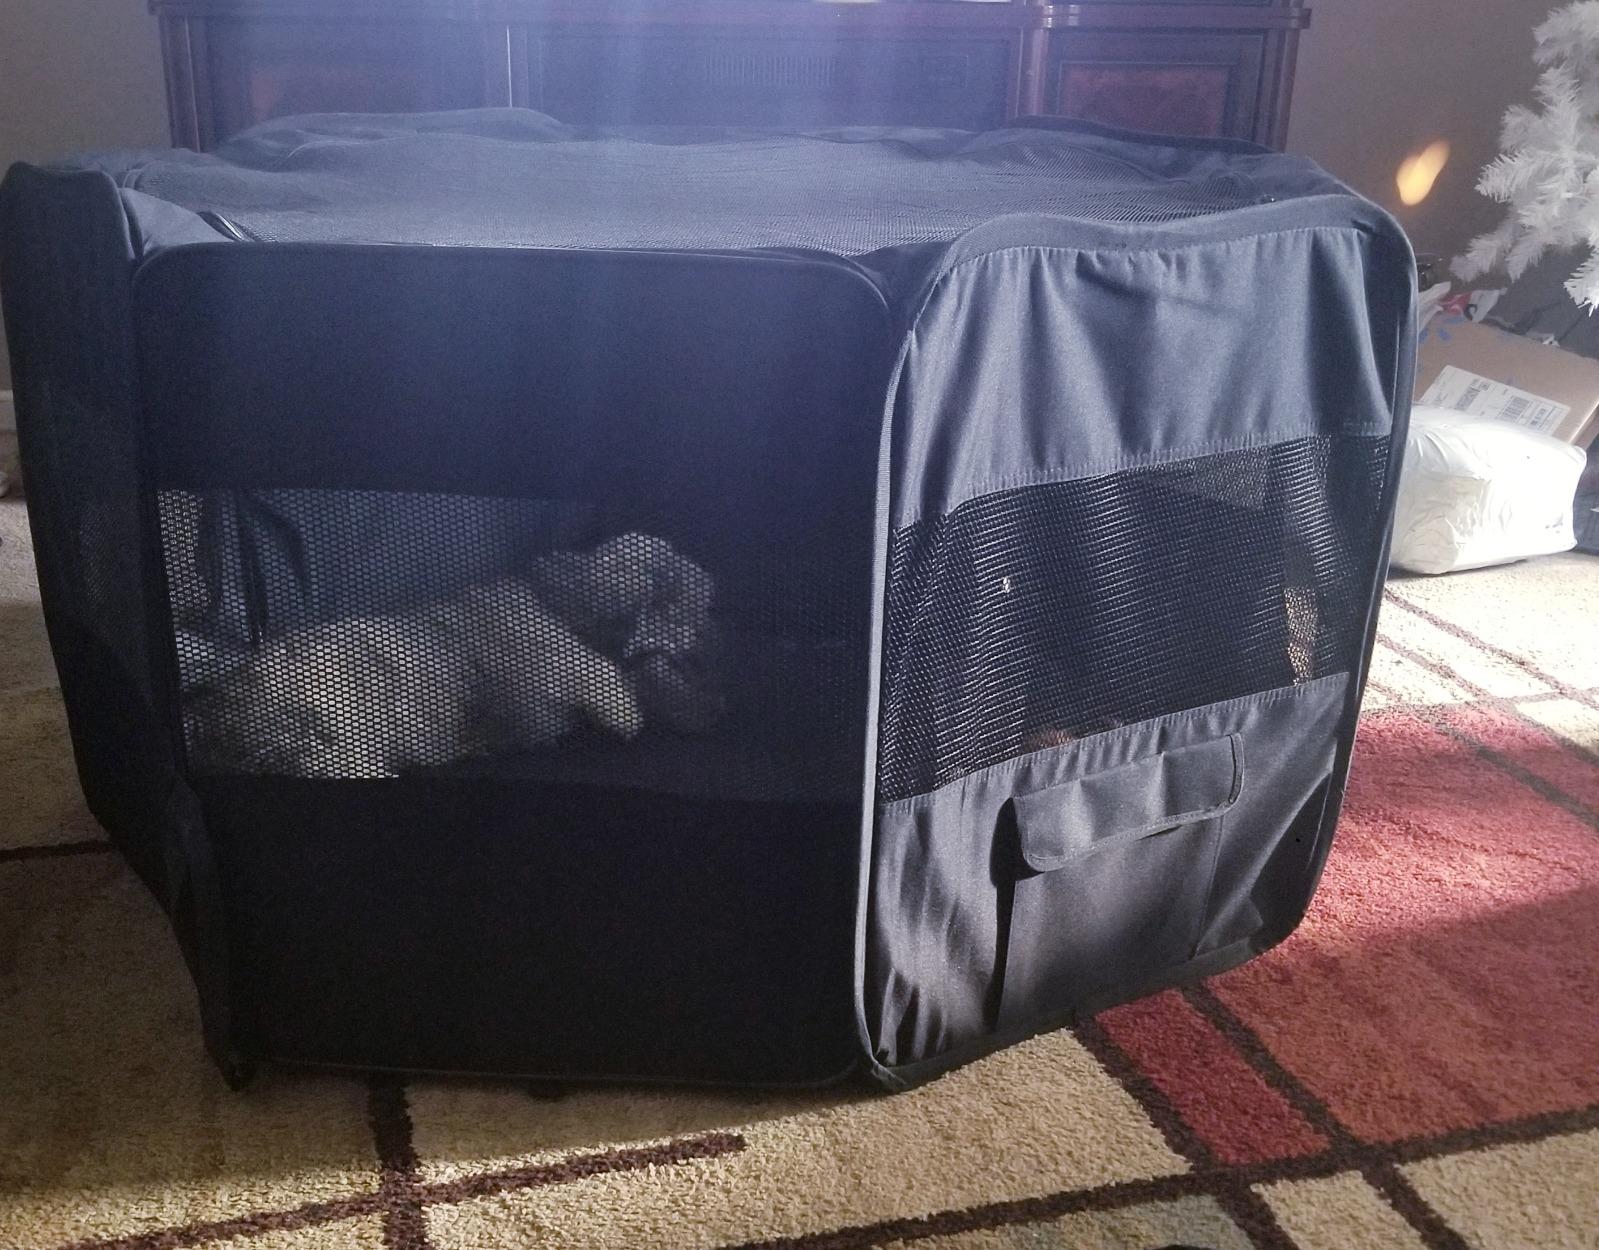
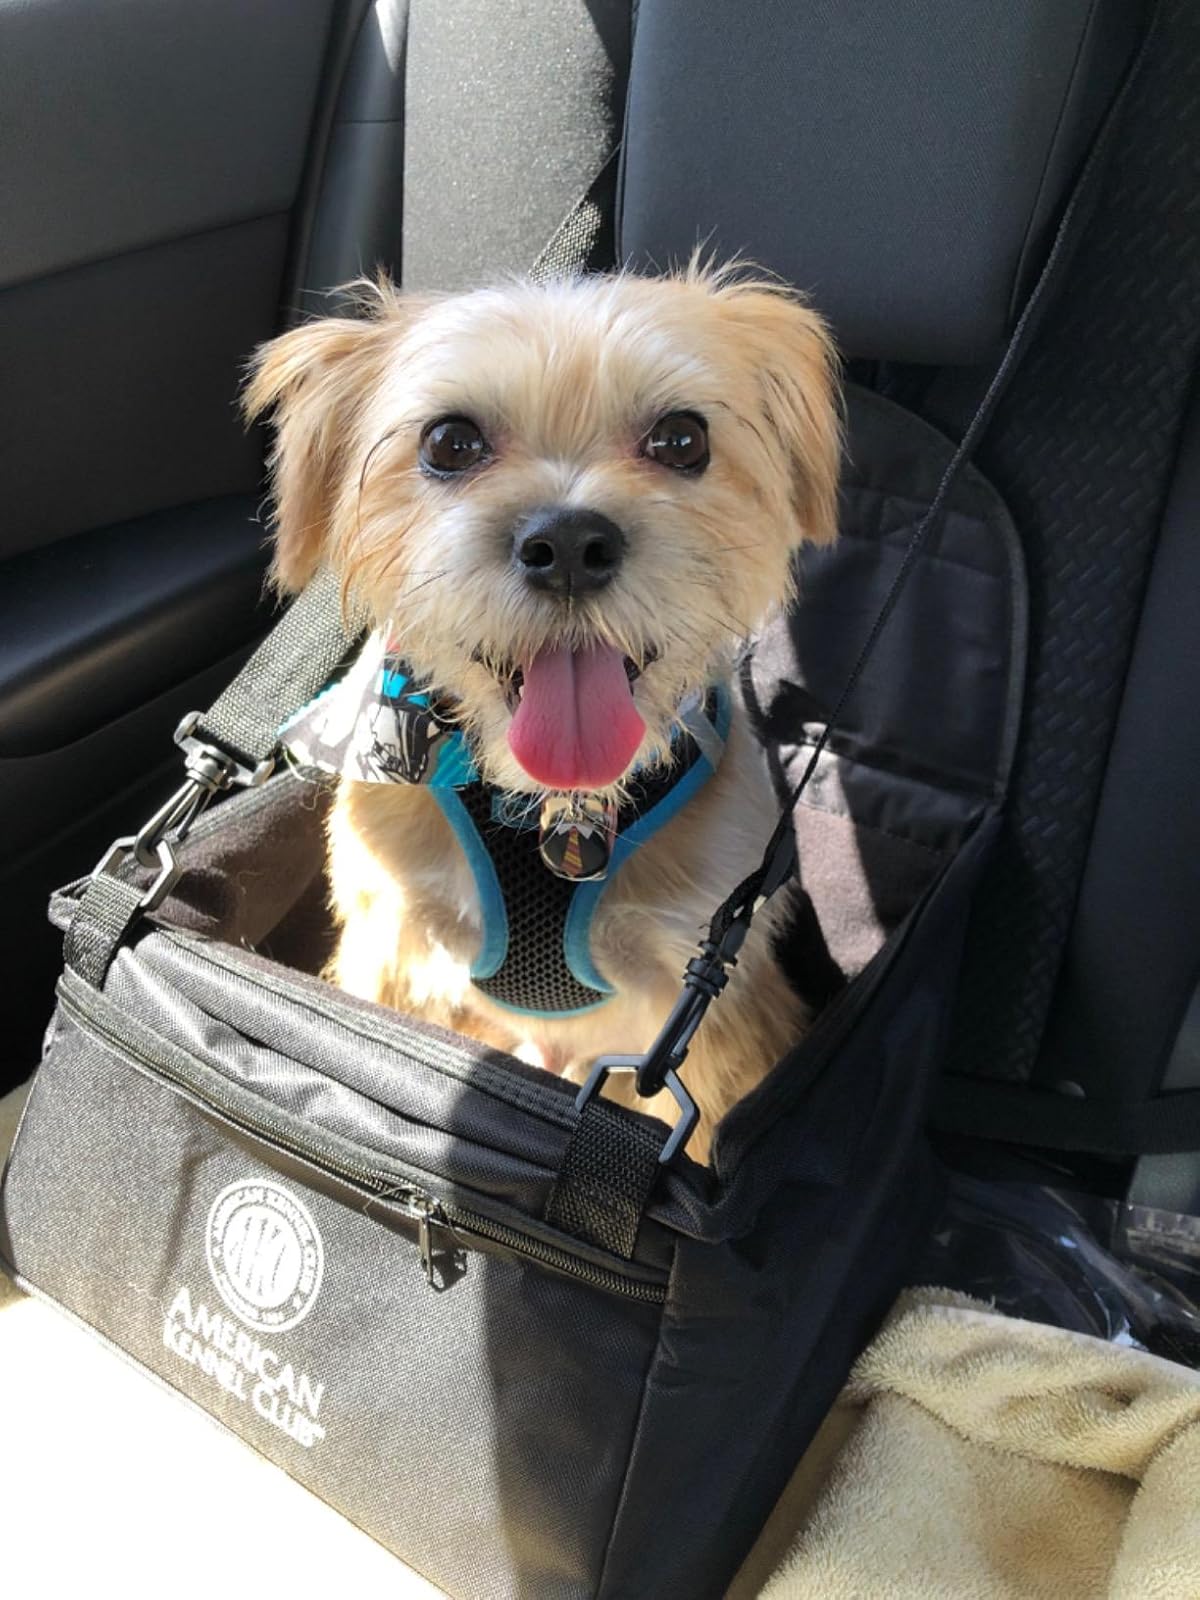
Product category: items_kennel
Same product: no